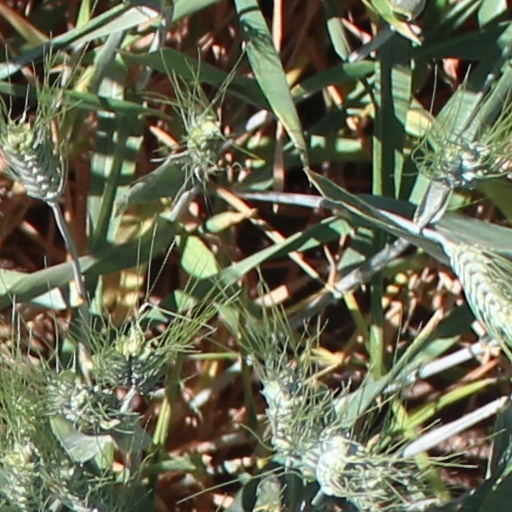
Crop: wheat